Casa Fernando Luis Toro

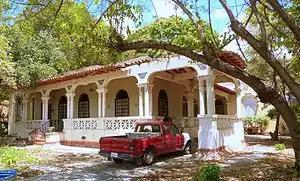
in 2017

Casa Fernando Luis Toro (English: "Fernando Luis Toro Home") is a historic house in Ponce, Puerto Rico. The house is unique in that it is located in the first upper-class suburban development built in Puerto Rico, La Alhambra.